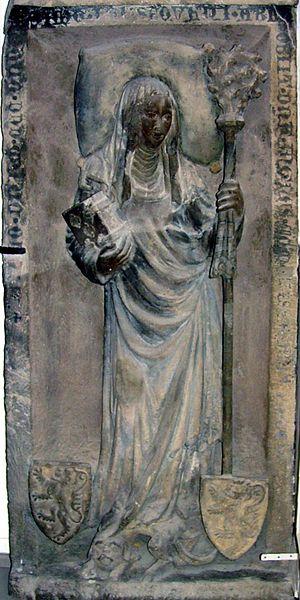
L’abbaye de Himmelkron était une abbaye de religieuses cisterciennes située à Himmelkron en Haute-Franconie, dans l'archidiocèse de Bamberg du XIIIᵉ au XVIᵉ siècle. Par la suite, elle a servi de résidence d'été et de pavillon de chasse aux margraves de Bayreuth jusqu'au XIXᵉ siècle. Aujourd'hui, il s'agit d'une résidence et d'un centre d'accueil de jour pour les personnes souffrant de handicaps mentaux.